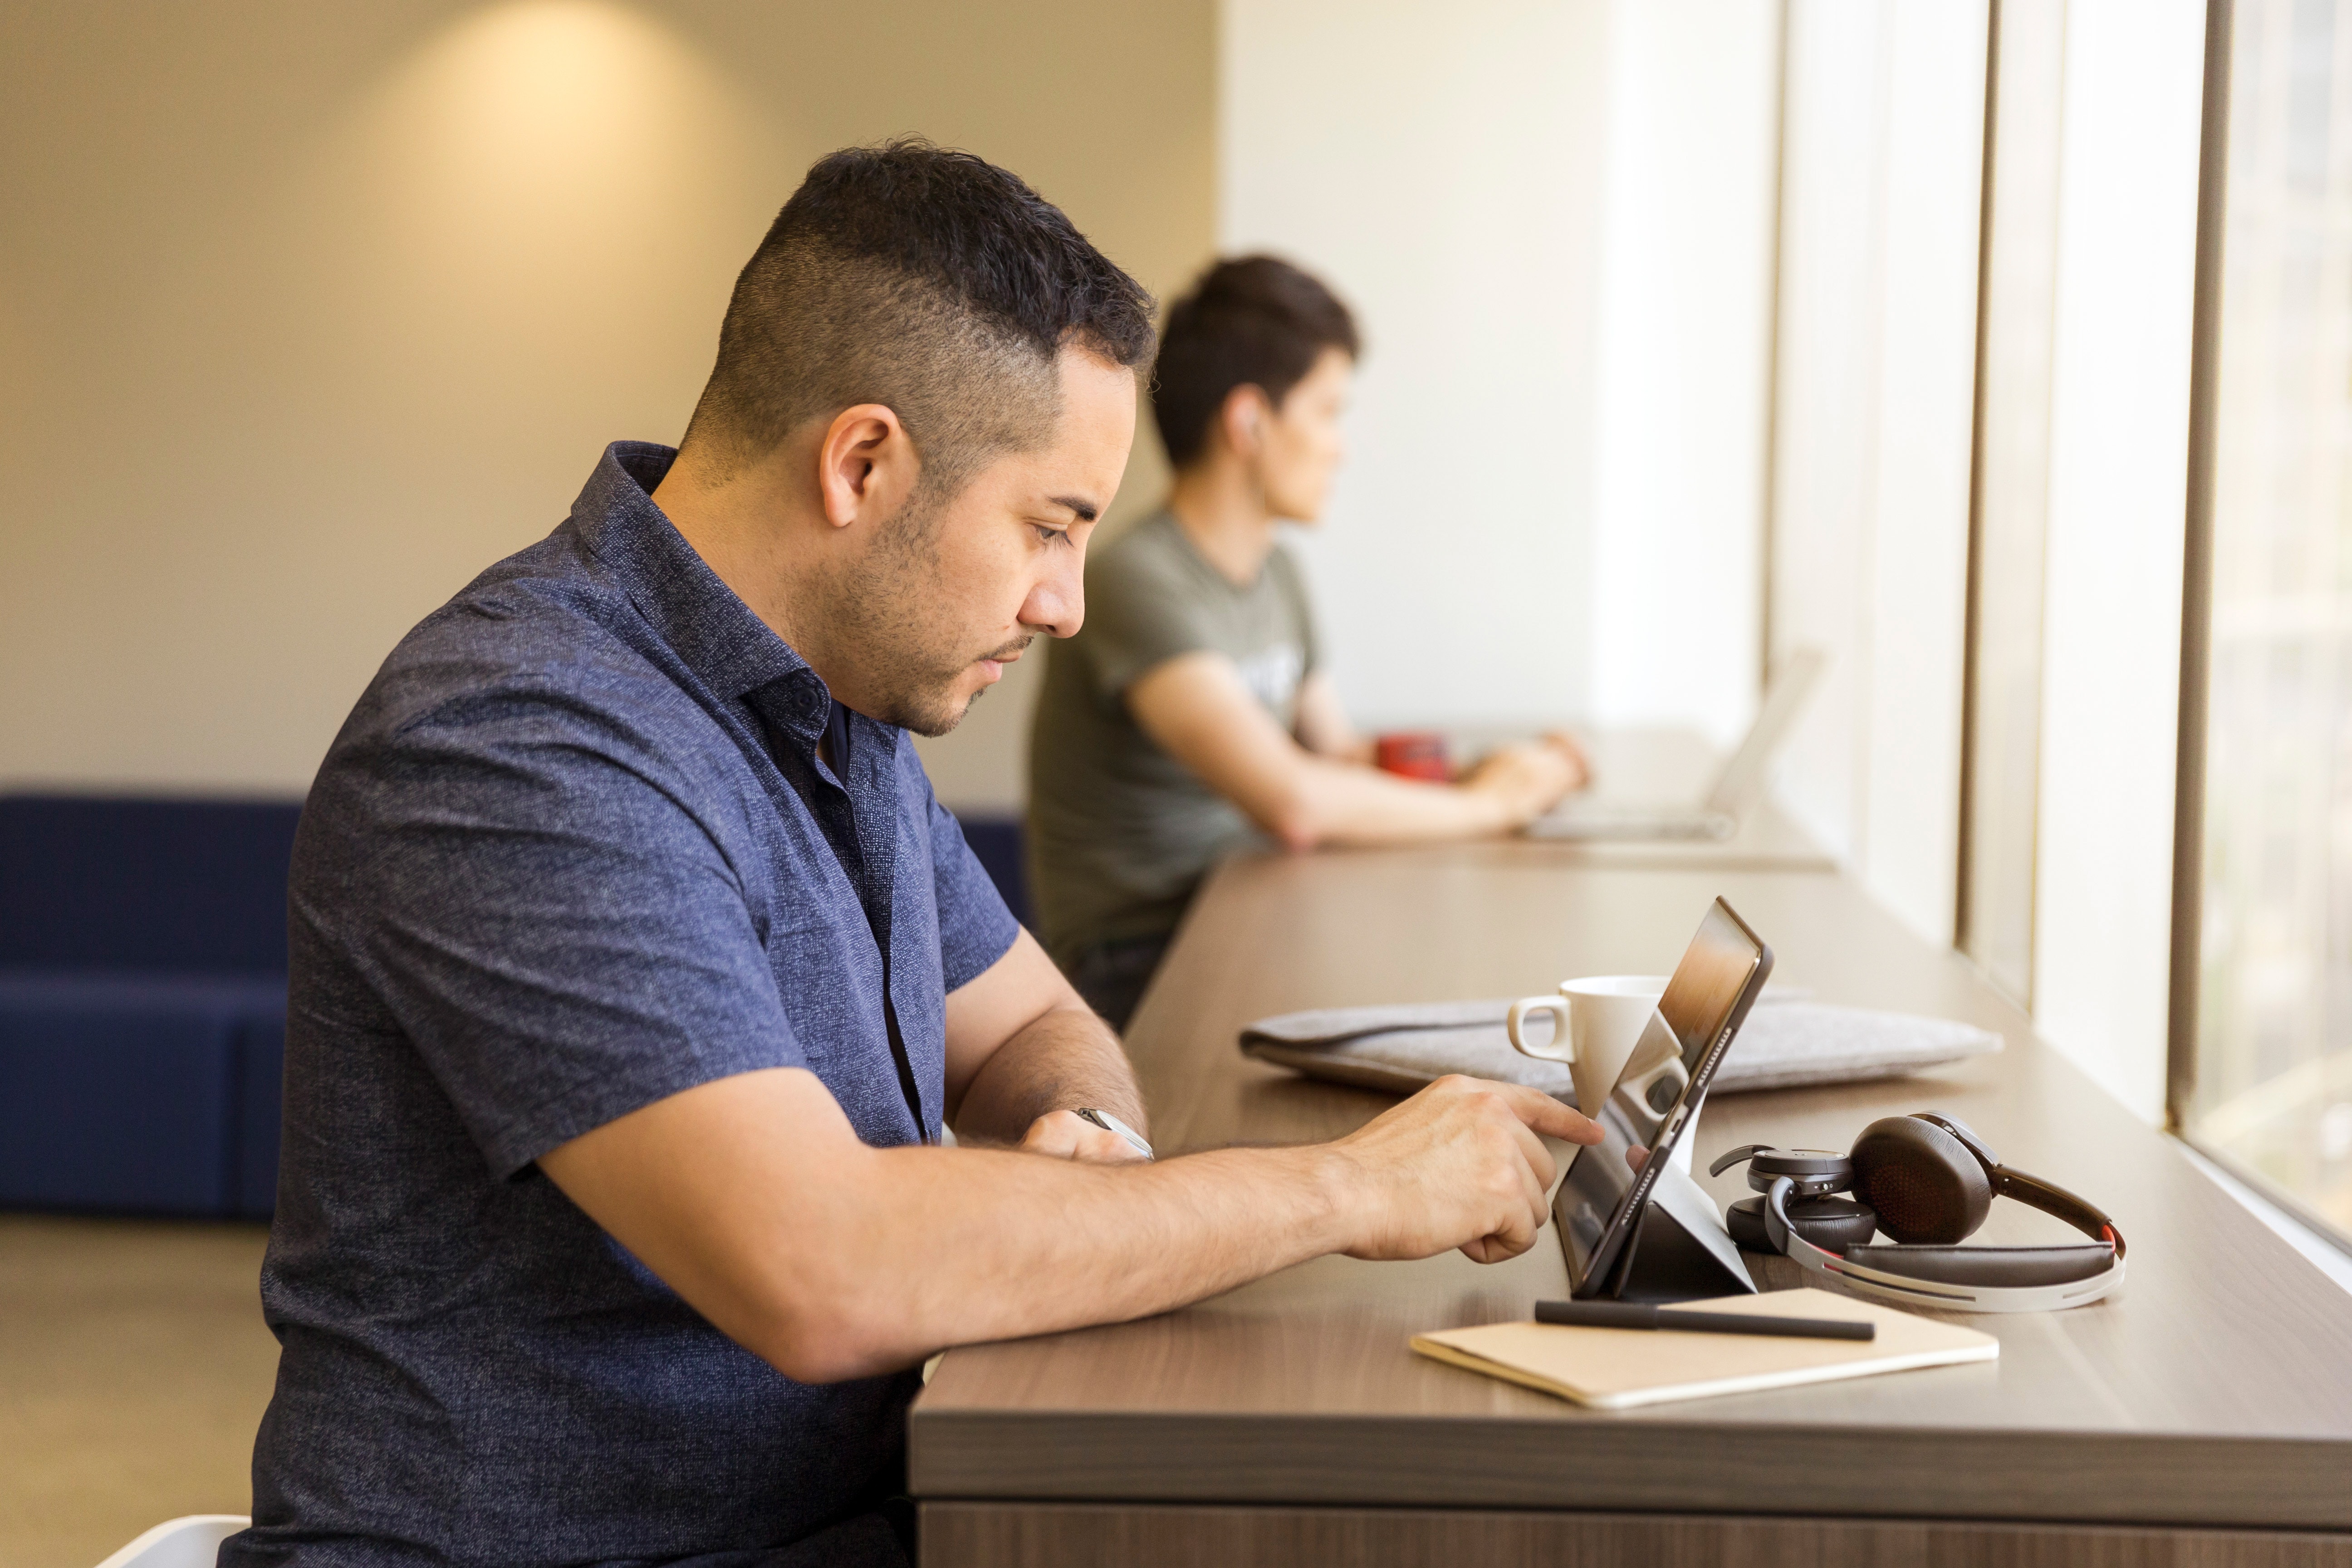
footwear, room, shoe, technology, sitting, furniture, conversation, white collar worker, student